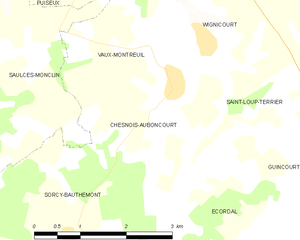
Carte des communes françaises: Chesnois-Auboncourt
Le Chesnois-Auboncourt est une commune française située dans le département des Ardennes, en région Grand Est.